Cornell Big Red men's lacrosse

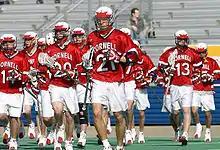
The 2004 Cornell lacrosse team

Eamon McEneaney is one of the top all-time college lacrosse players. McEneaney teamed with Hall of Fame players Mike French, Dan Mackesey, Bill Marino, Bob Hendrickson, and Chris Kane, and coach Richie Moran to lead the Cornell Big Red to the NCAA Men's Lacrosse Championship in 1976 and 1977. His top season was 1975 when he scored 31 goals and handed out 65 assists for 96 total points in 17 games, and was named the USILA player of the year. That year, he was also awarded the Turnbull Award given to the top collegiate attackman. His career was played in an era when freshmen were not eligible to play varsity sports. McEneaney was also an outstanding football player, playing wide receiver. He was named to the All-Ivy second team in 1976, when he led Cornell in receiving and was second in team scoring. He was voted the outstanding player in the 1977 NCAA Championship game and represented the United States in the 1978 World Lacrosse Championships. McEneaney was inducted into the Cornell Sports Hall of Fame in 1982 and was inducted into the National Lacrosse Hall of Fame in 1992. In 1995, he was named to the NCAA's Silver Anniversary Lacrosse Team, recognizing his place among the best players of the first quarter century of NCAA lacrosse. McEneaney's jersey number (#10) was retired by Cornell University on April 27, 2002, in memoriam.